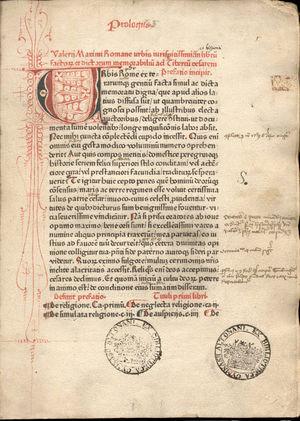
Peter Schöffer, né vers 1425 à Gernsheim et mort vers 1503 à Mayence dans le Saint-Empire romain germanique, est un typographe-imprimeur allemand qui perfectionna la presse typographique inventée par Gutenberg. Son habileté technique lui a assuré une place capitale dans l'histoire de l'imprimerie et de la typographie.